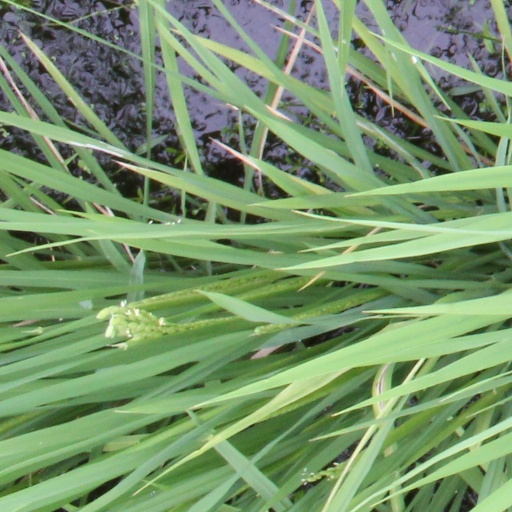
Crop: rice